Trade show

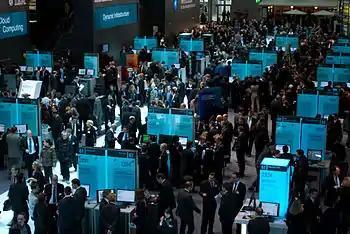
IBM stand during CeBIT 2010 at the Hanover Fairground, the largest exhibition ground in the world, in Hanover, Germany

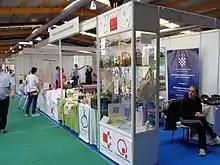
A small trade show in Croatia, with the exhibition booth of the Croatian Chamber of Economy

Trade shows play important roles in marketing as well as business networking in market sectors that use them. People will seek to meet people and companies at their own level in the supply chain, as well as potential suppliers and potential buyers.